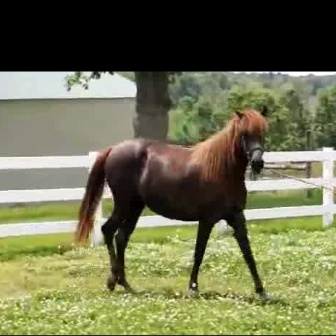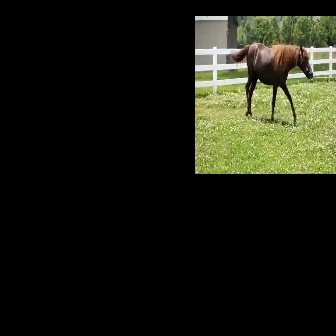
  Please identify the target specified by the bounding box [70,104,266,301] in the first image and locate it in the second image. Return the coordinates in [x_min,y_min,x_max,y_max] format.
Answer: [229,41,312,125]